Miriam Schapiro

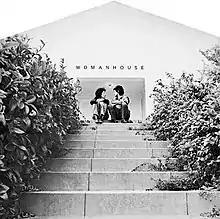
Front page of the exhibition catalog for "Womanhouse", photograph by Sheila Levrant de Bretteville

Miriam Schapiro (also known as Mimi) (November 15, 1923 – June 20, 2015) was a Canadian-born artist based in the United States. She was a painter, sculptor, printmaker, and a pioneer of feminist art. She was also considered a leader of the Pattern and Decoration art movement. Schapiro's artwork blurs the line between fine art and craft. She incorporated craft elements into her paintings due to their association with women and femininity. Schapiro's work touches on the issue of feminism and art: especially in the aspect of feminism in relation to abstract art. Schapiro honed in her domesticated craft work and was able to create work that stood amongst the rest of the high art. These works represent Schapiro's identity as an artist working in the center of contemporary abstraction and simultaneously as a feminist being challenged to represent women's "consciousness" through imagery. She often used icons that are associated with women, such as hearts, floral decorations, geometric patterns, and the color pink. In the 1970s she made the hand fan, a typically small woman's object, heroic by painting it six feet by twelve feet. "The fan-shaped canvas, a powerful icon, gave Schapiro the opportunity to experiment … Out of this emerged a surface of textured coloristic complexity and opulence that formed the basis of her new personal style. The kimono, fans, houses, and hearts were the form into which she repeatedly poured her feelings and desires, her anxieties, and hopes".